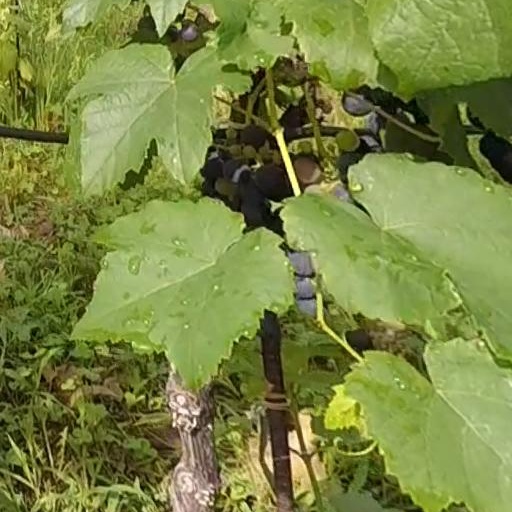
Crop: grape